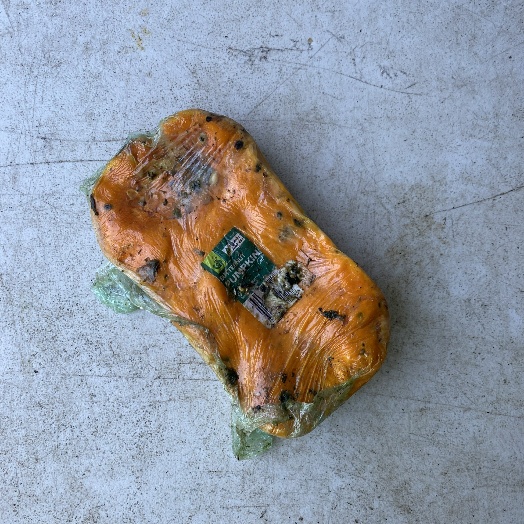
Label: Food Organics